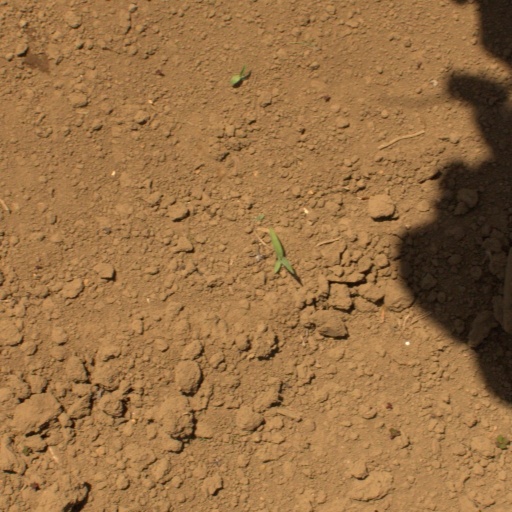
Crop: Jerusalem artichoke